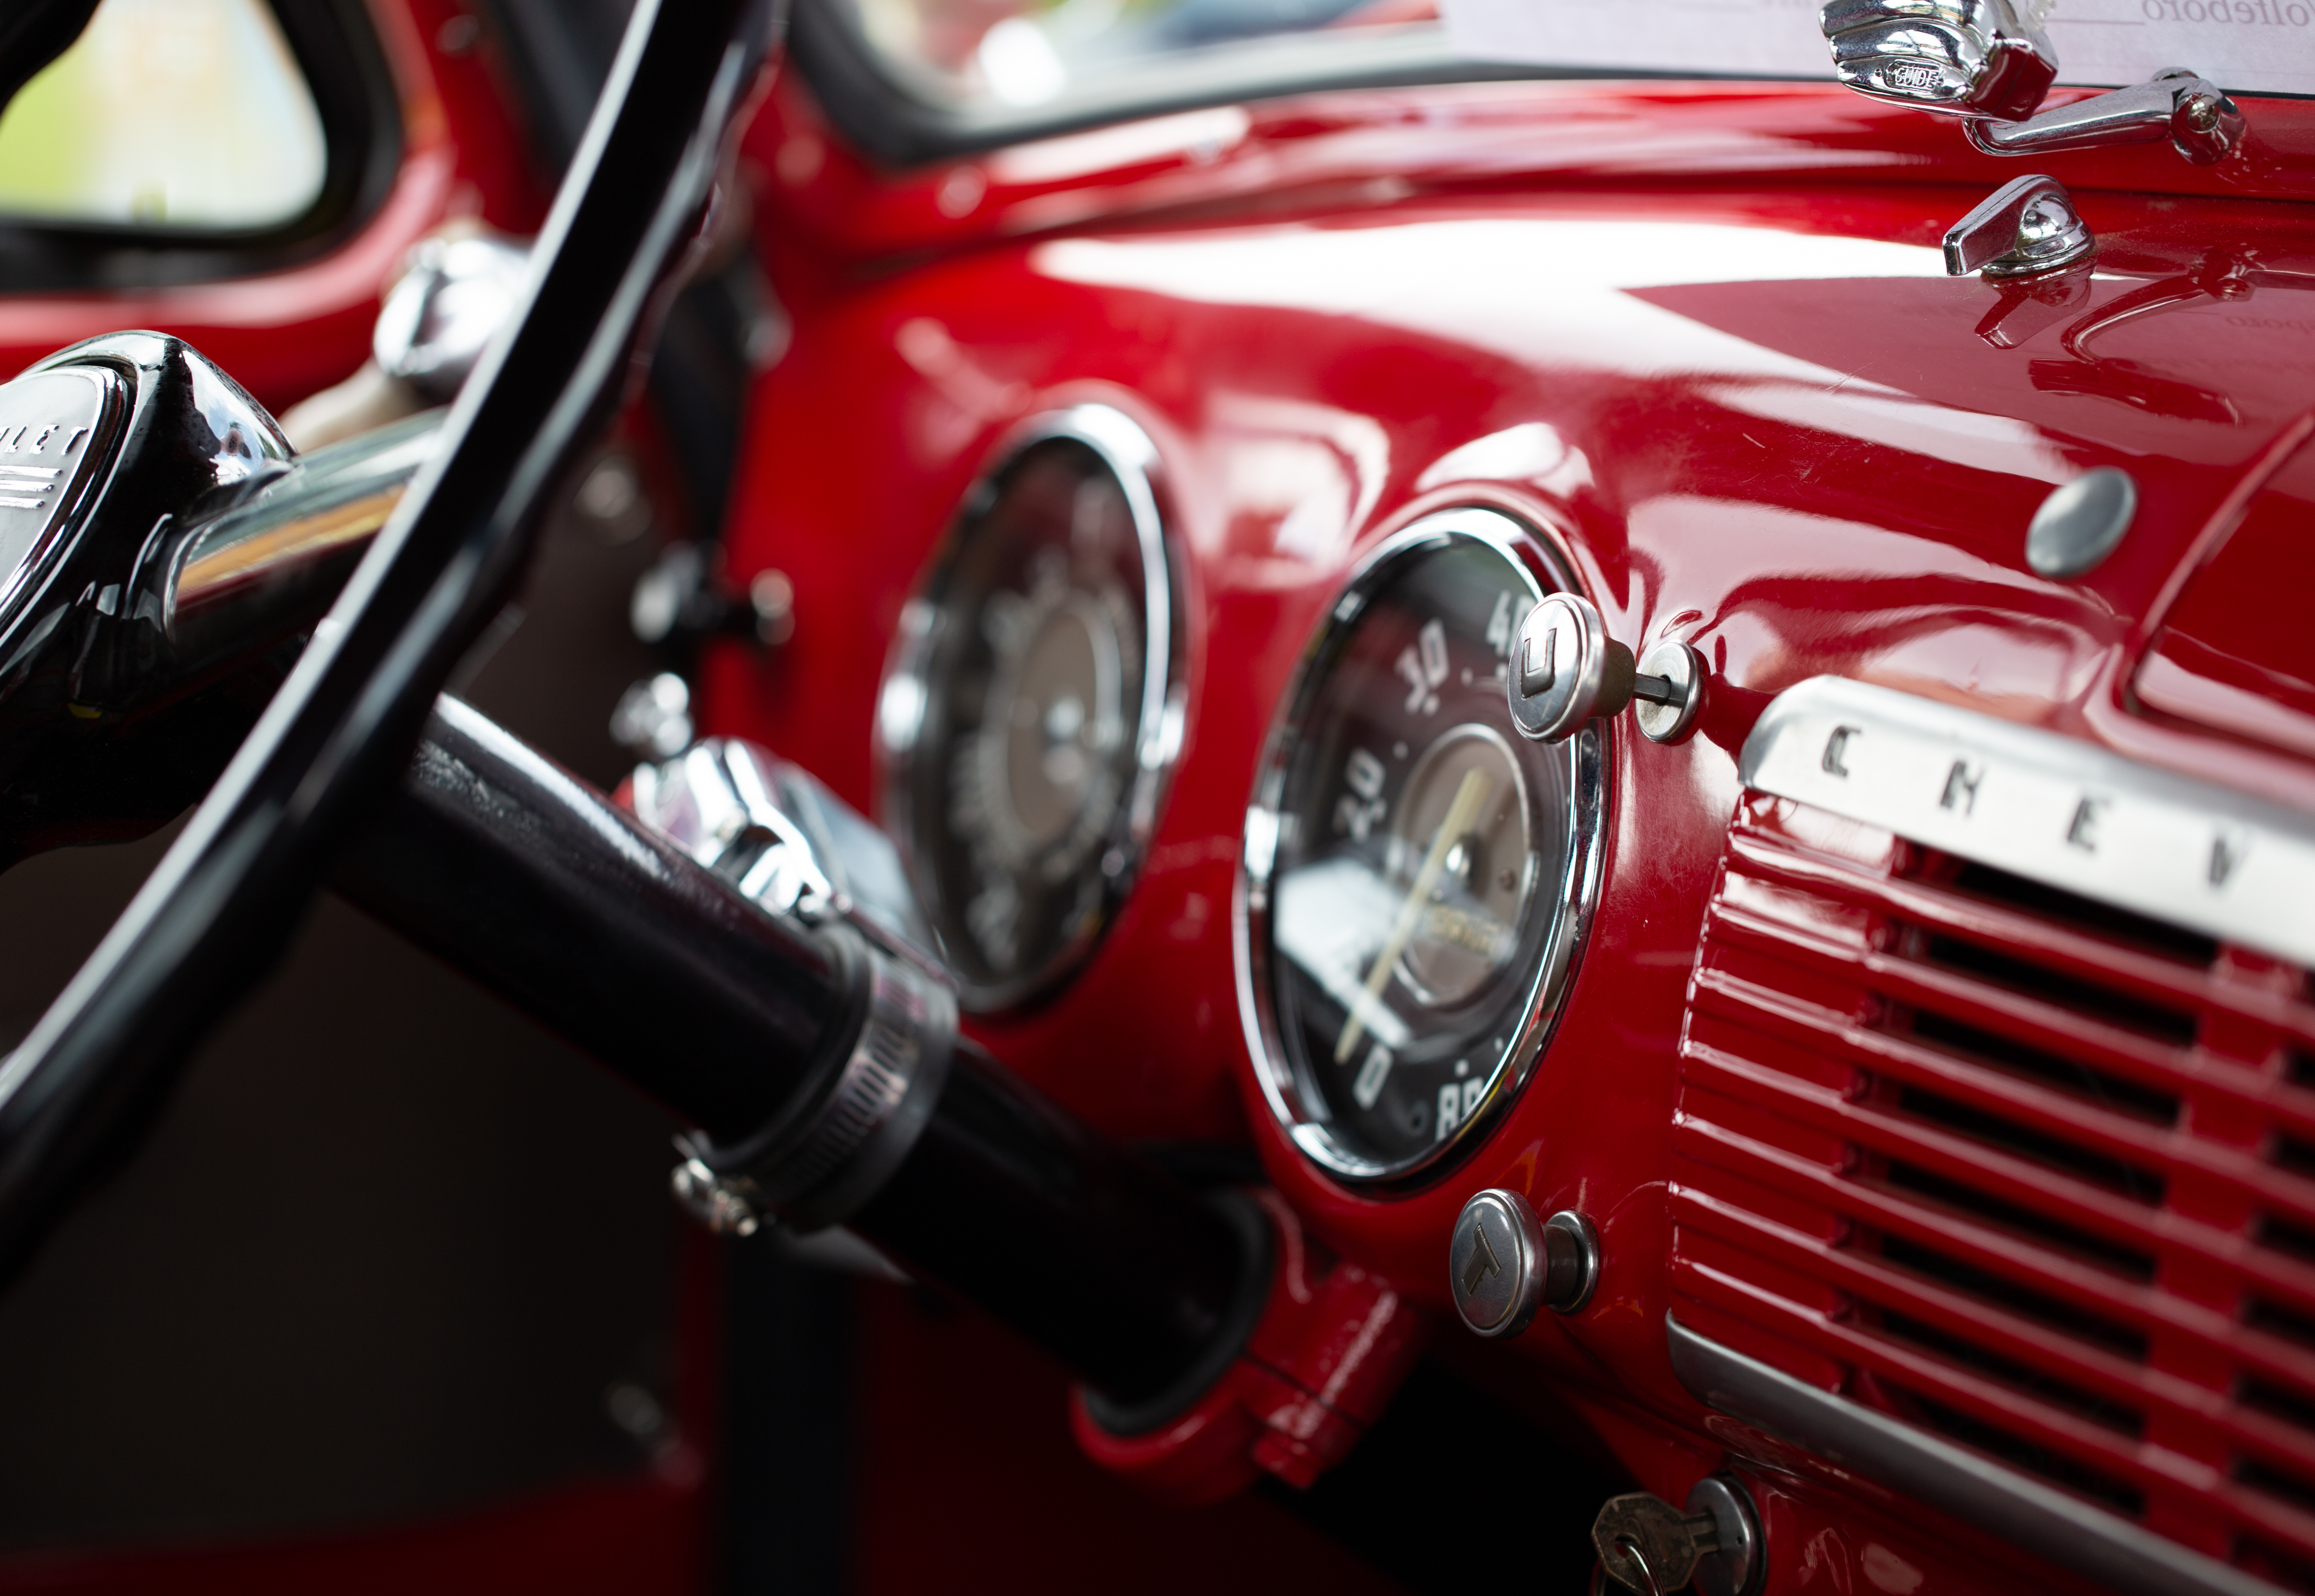
land vehicle, vehicle, car, motor vehicle, classic car, classic, red, vintage car, antique car, headlamp, automotive lighting, automotive wheel system, grille, automotive exterior, wheel, coupe, auto part, bumper, custom car, sedan, hood, rim